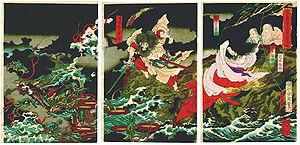
Yamata-no-Orochi est un monstre célèbre de la mythologie japonaise. Plus précisément, un dragon asiatique, qui, contrairement aux autres représentations des dragons chinois ou japonais dépeints comme bon, est dépeint comme mauvais et dangereux.
Wanpaku ōji no orochi taiji est un film d’animation japonais réalisé par Yugo Serikawa en 1963 pour le studio Toei Animation. Il est le dernier d’une série de six films produits par la Tōei sur le modèle Disney.
La liste des épées légendaires recense les épées qui ont été assez fameuses pour qu’on leur ait attribué des noms propres que les légendes, mythologies ou textes religieux ont conservés.